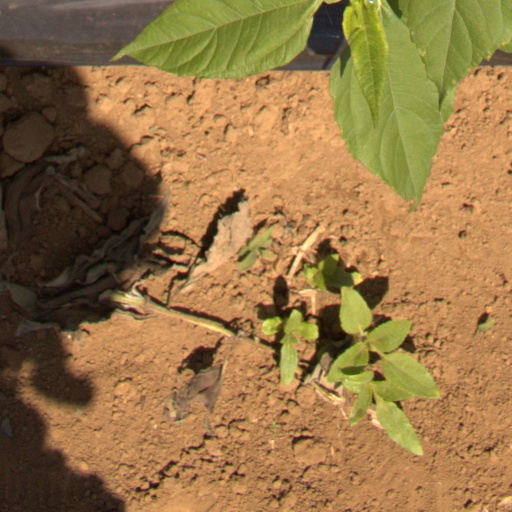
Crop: Jerusalem artichoke